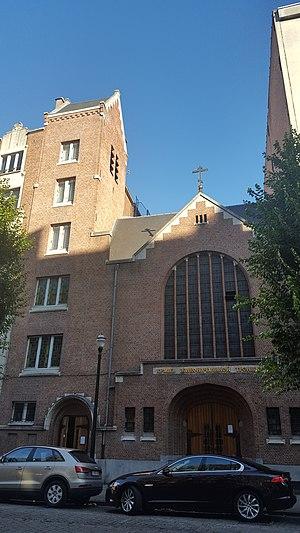
Eglise La Sainte Trinite, Bruxelles